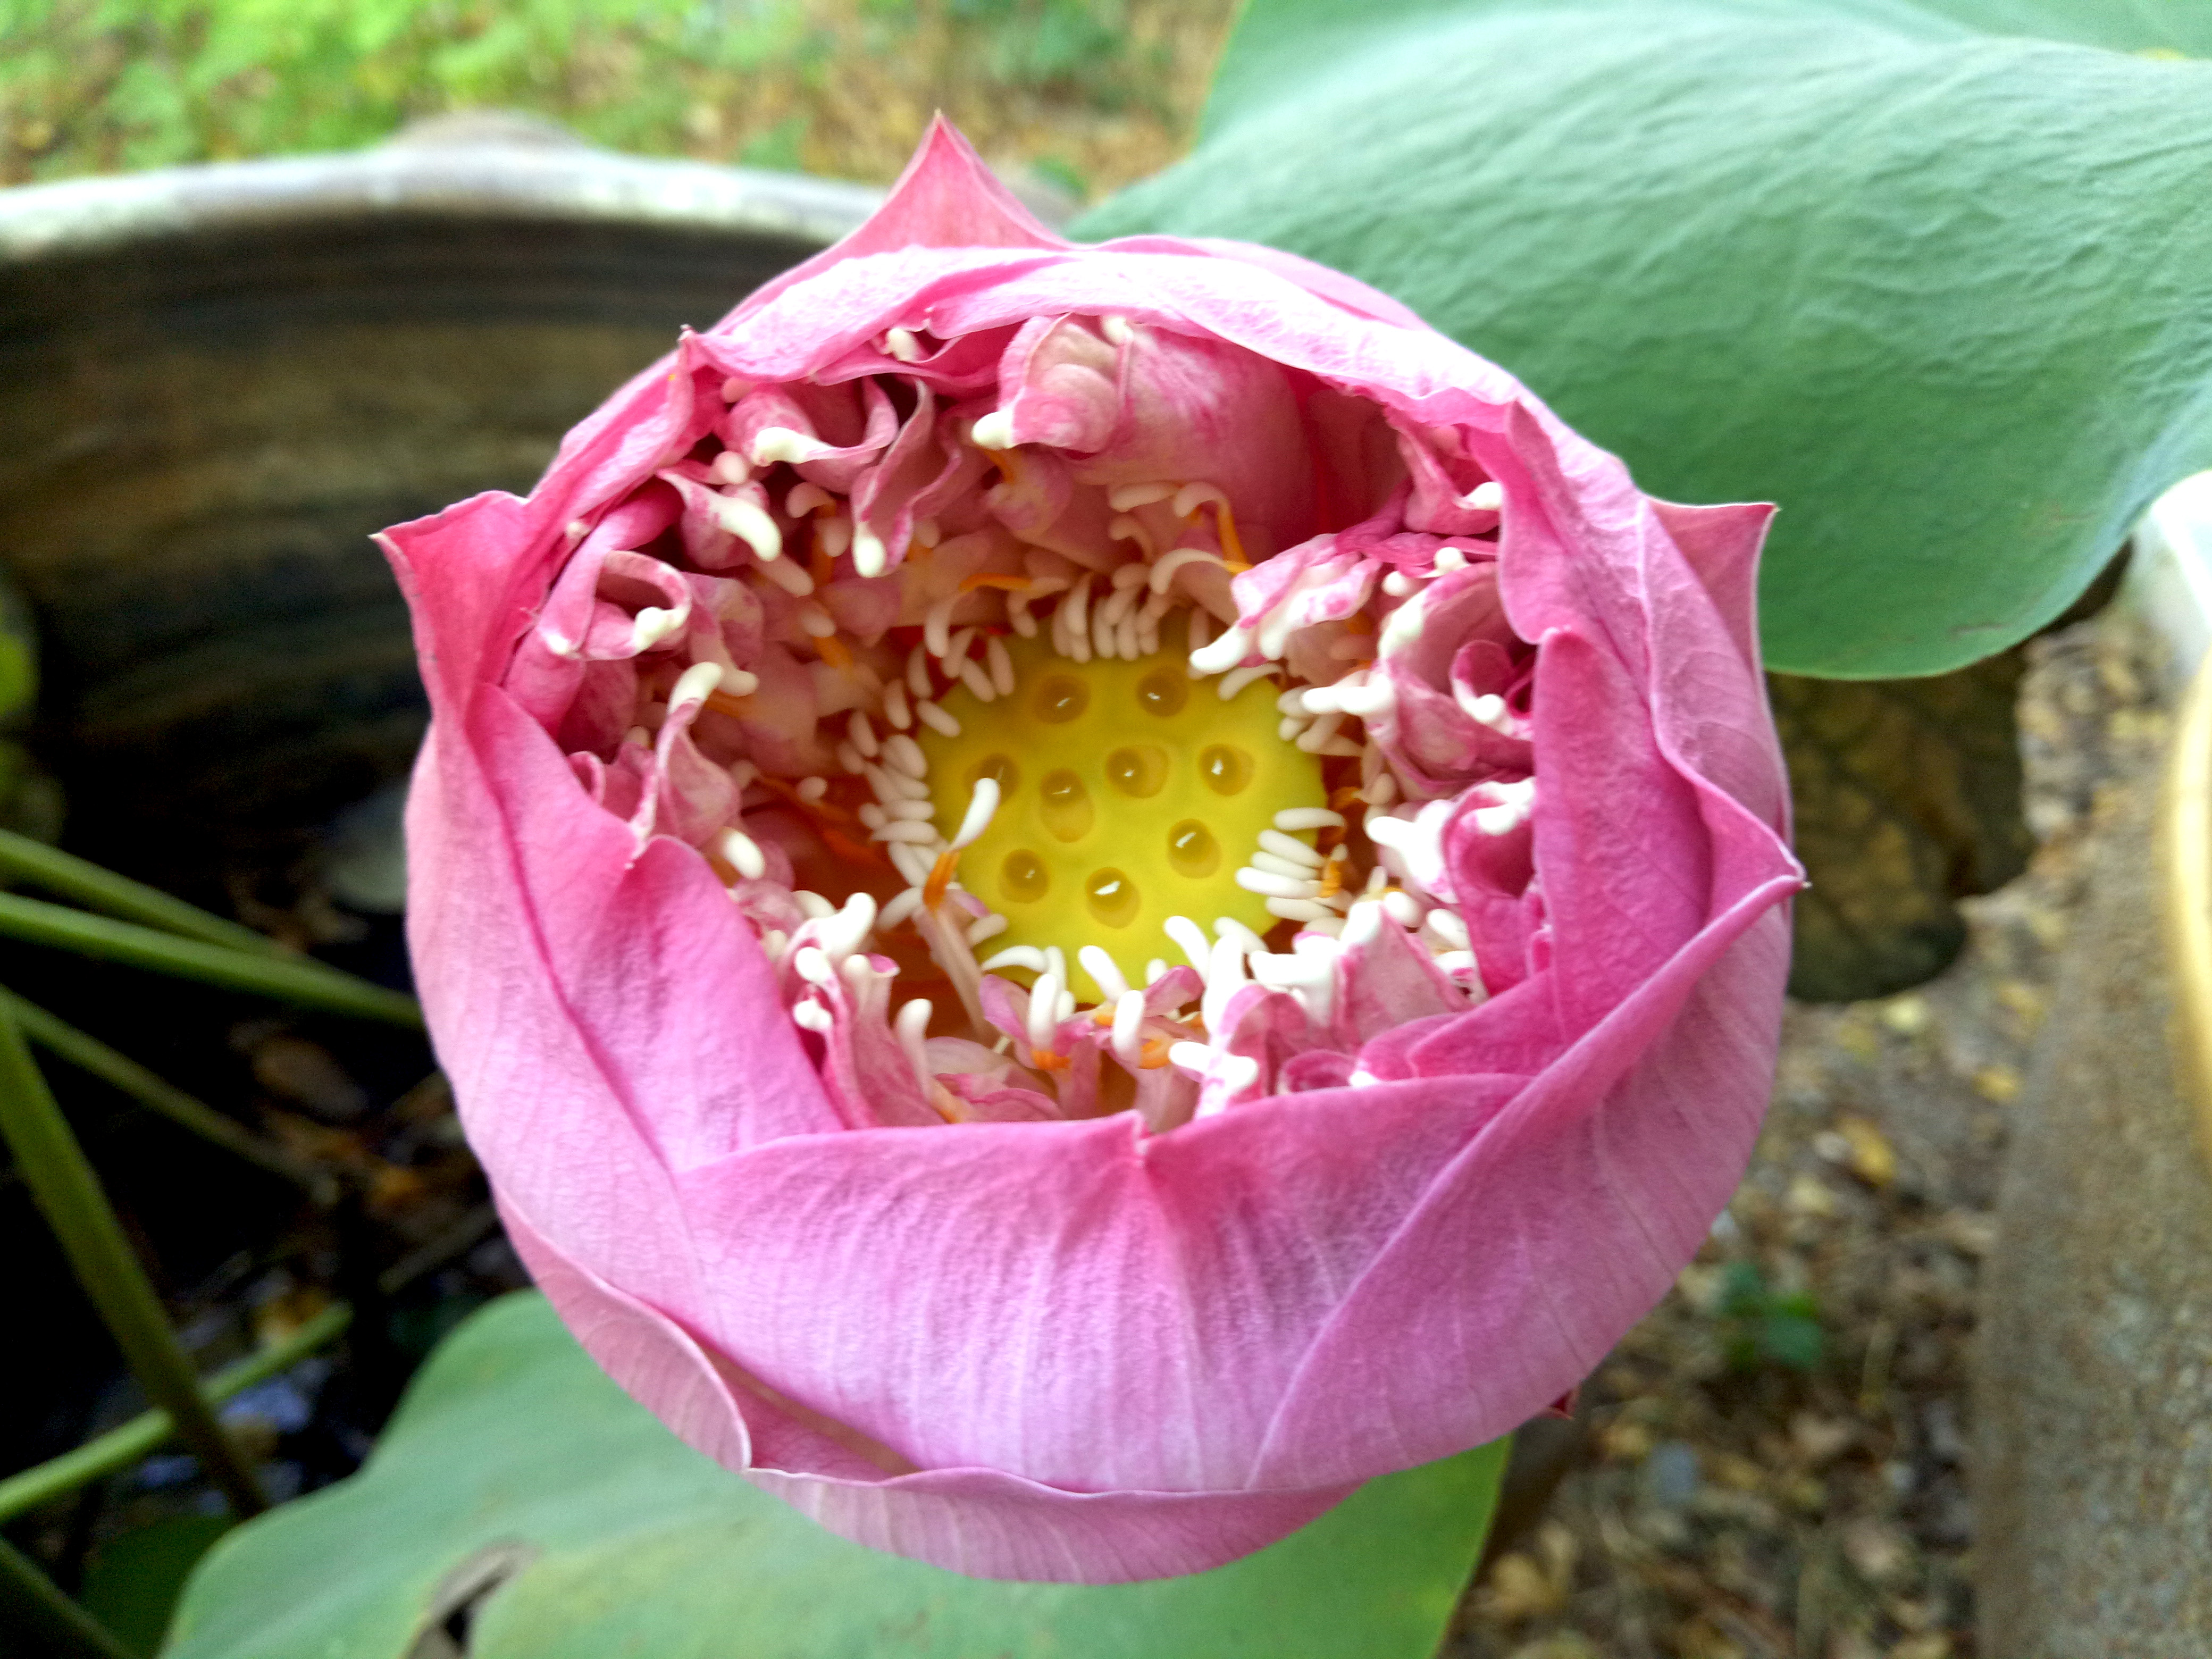
lotus, flower, petal, plant, pink, flowering plant, water lily, aquatic plant, Chinese peony, terrestrial plant, wildflower, lotus family, sacred lotus, peony, proteales, annual plant, wild peony, perennial plant